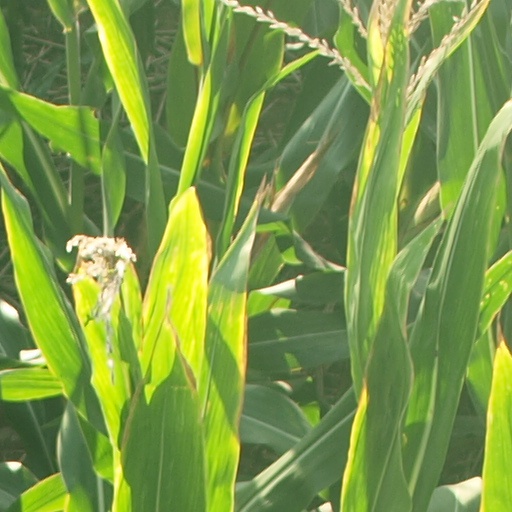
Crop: maize; corn